Lanusse Bay

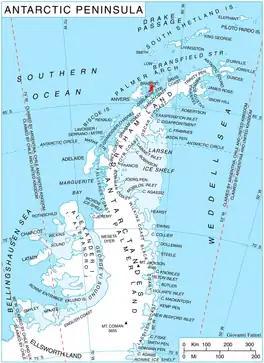
Location of Brabant Island in the Antarctic Peninsula region.

Lanusse Bay lies between Driencourt Point and Minot Point on the west side of Brabant Island in the Palmer Archipelago, Antarctica. Its head is fed by Palilula, Gorichane and Djerassi Glaciers,